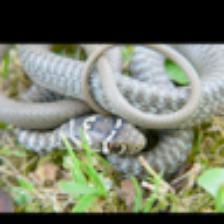
Label: NonHuman